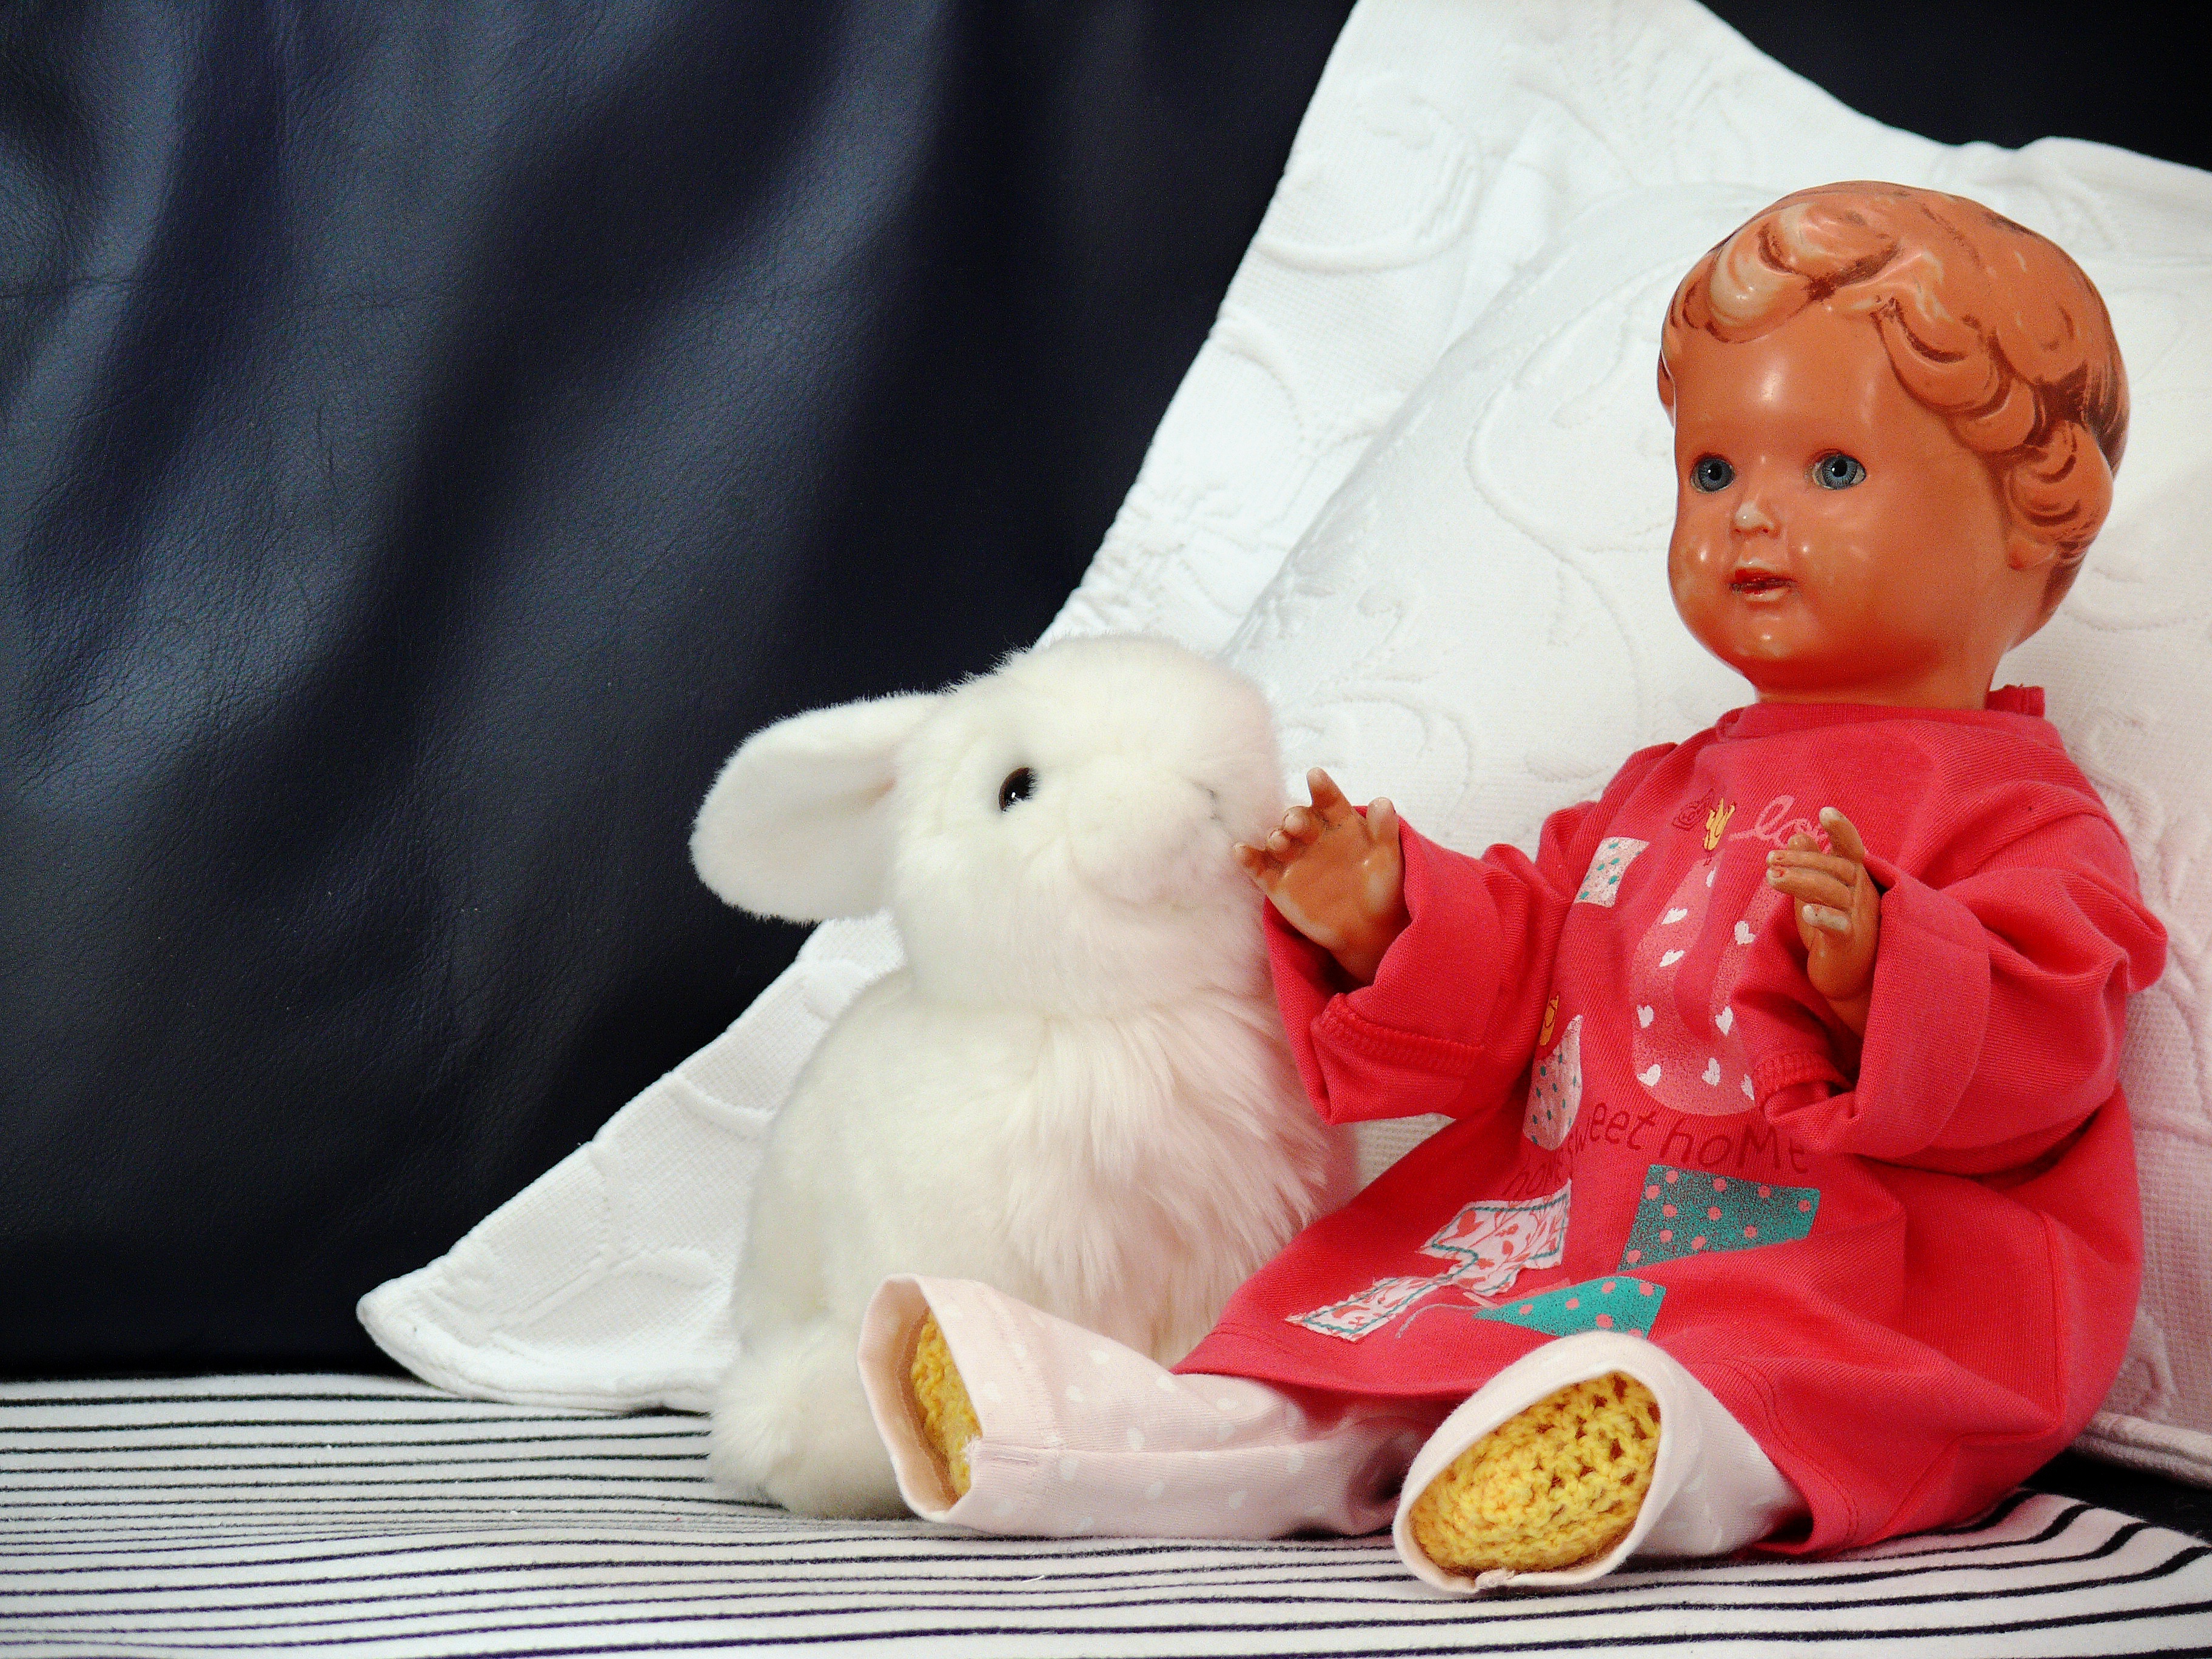
girl, antique, child, toy, teddy bear, doll, infant, toys, teddy, stuffed toy, human positions, over 60 years old